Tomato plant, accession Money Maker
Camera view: horizontal (90 deg, fisheye); turntable rotation: 60 degrees
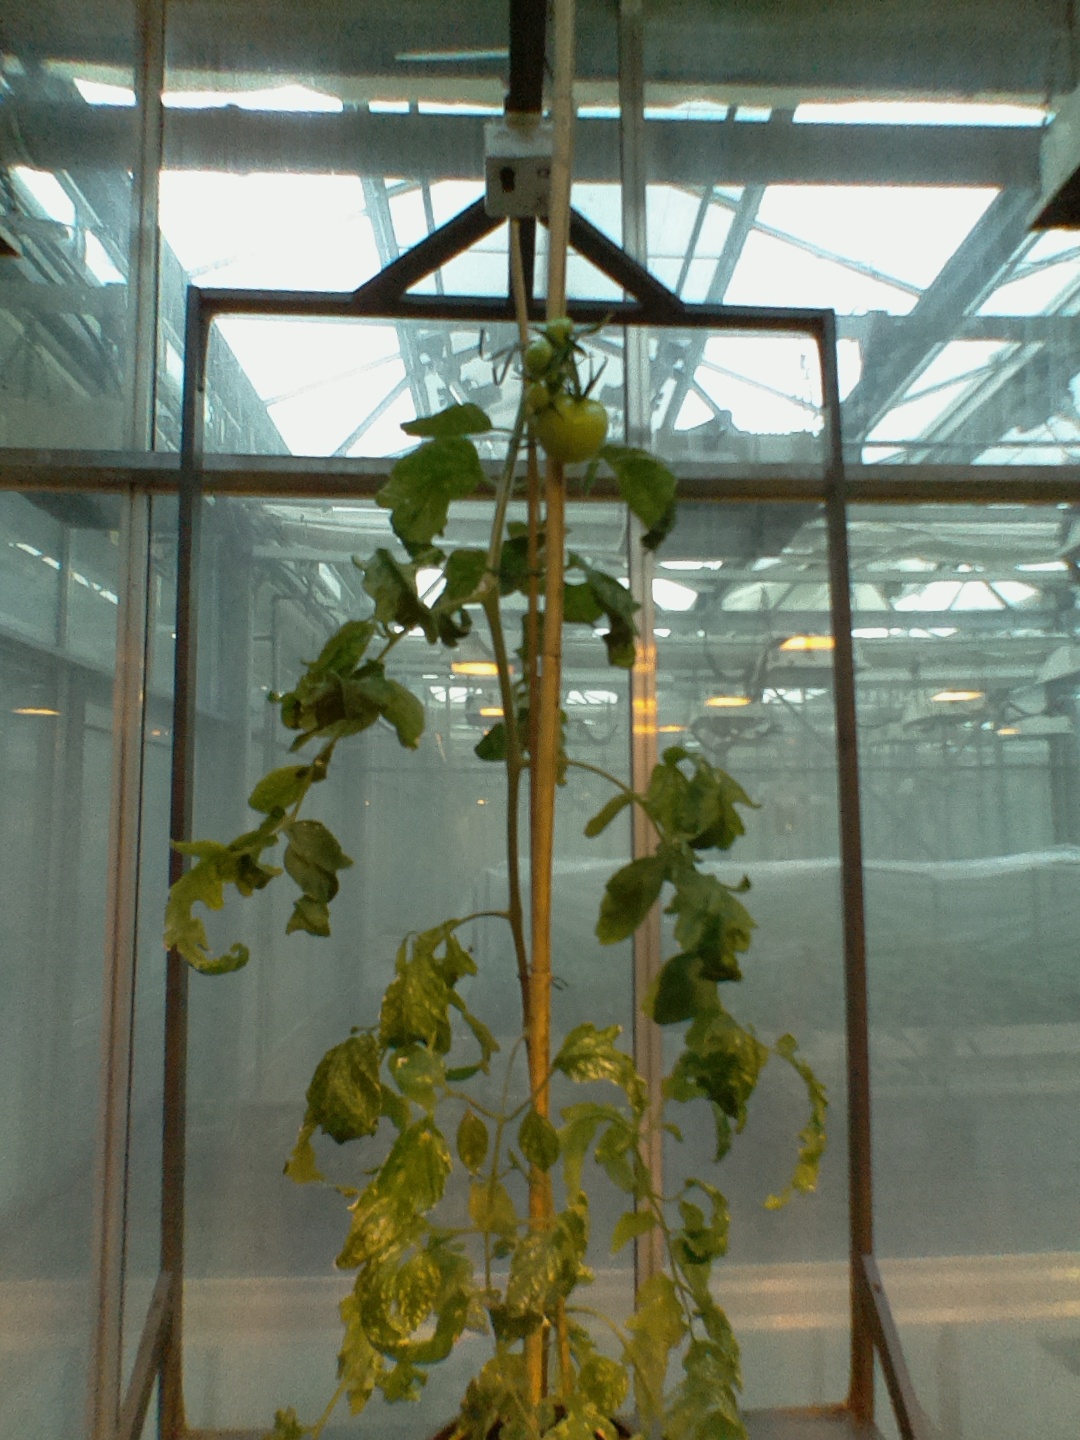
BBCH growth stage 77: 70%-80% of final fruit size